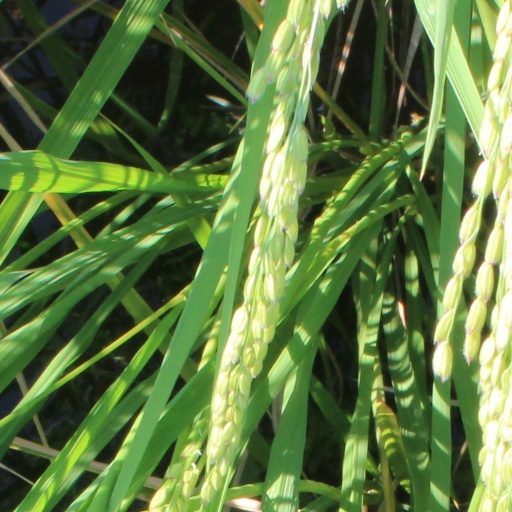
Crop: rice